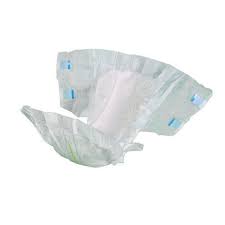
Waste category: trash